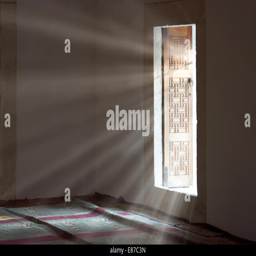
light entering through open door to a dark empty room